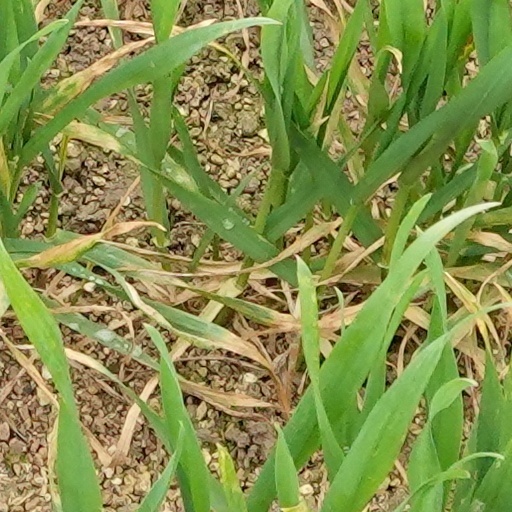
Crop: wheat